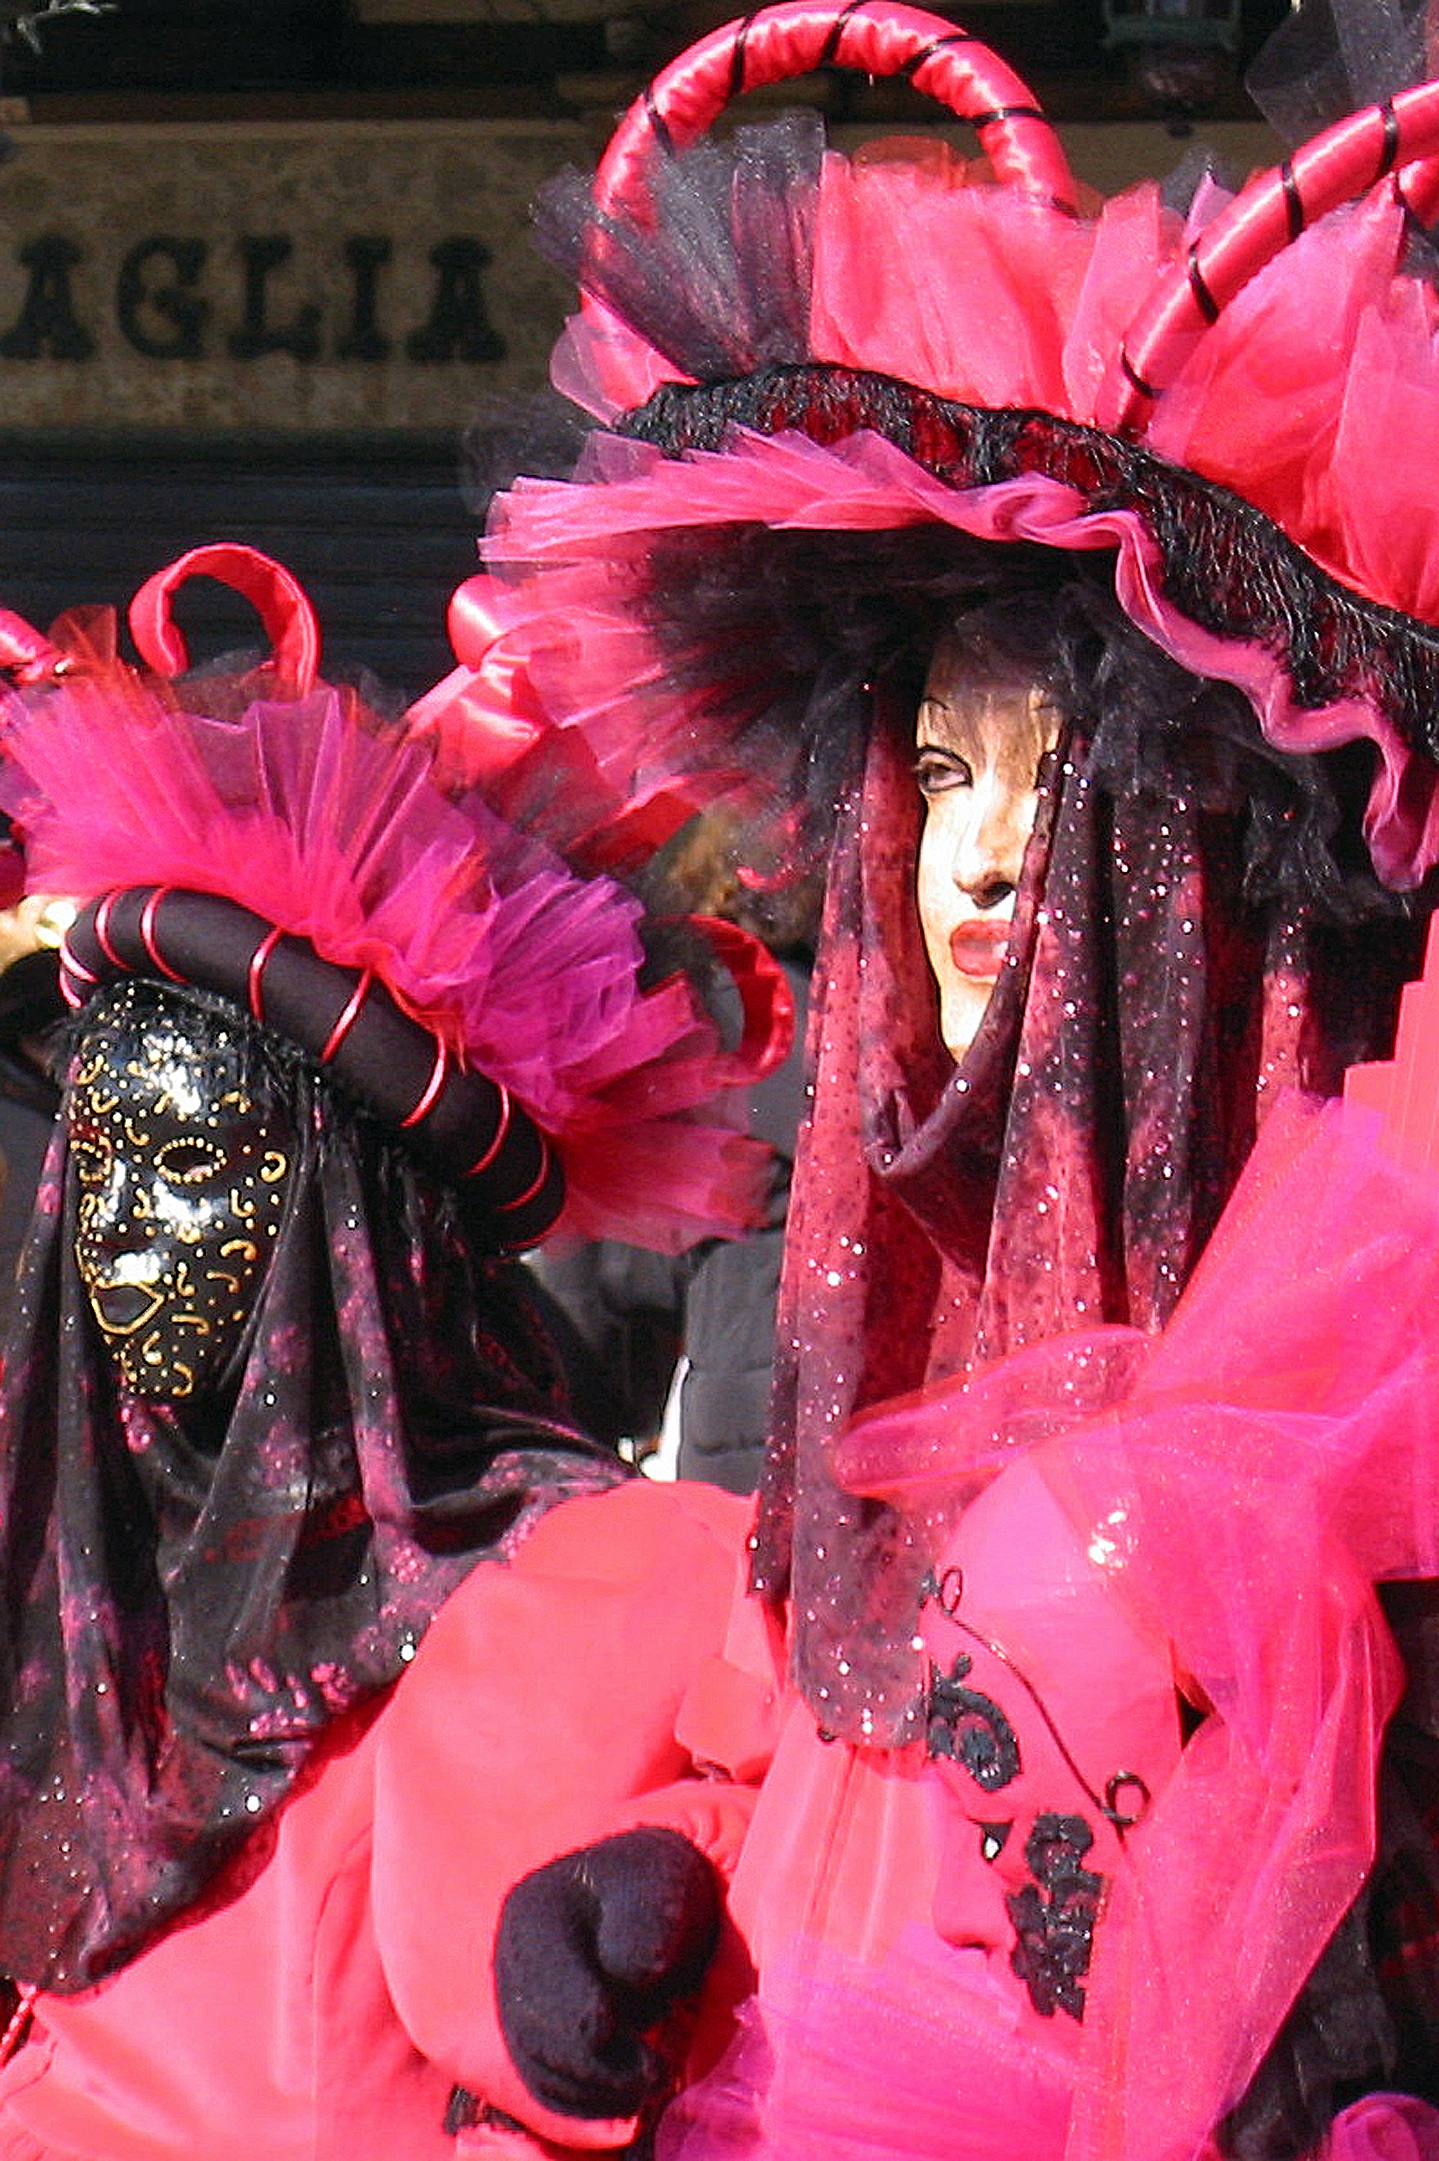
flower, dance, carnival, couple, italy, venice, pink, performance art, festival, mask, disguise, masks, event, costume, masque, carnival of venice, quinceanera, masks of venice